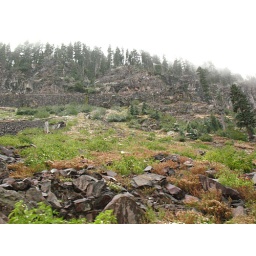
Note the rock retaining wall above